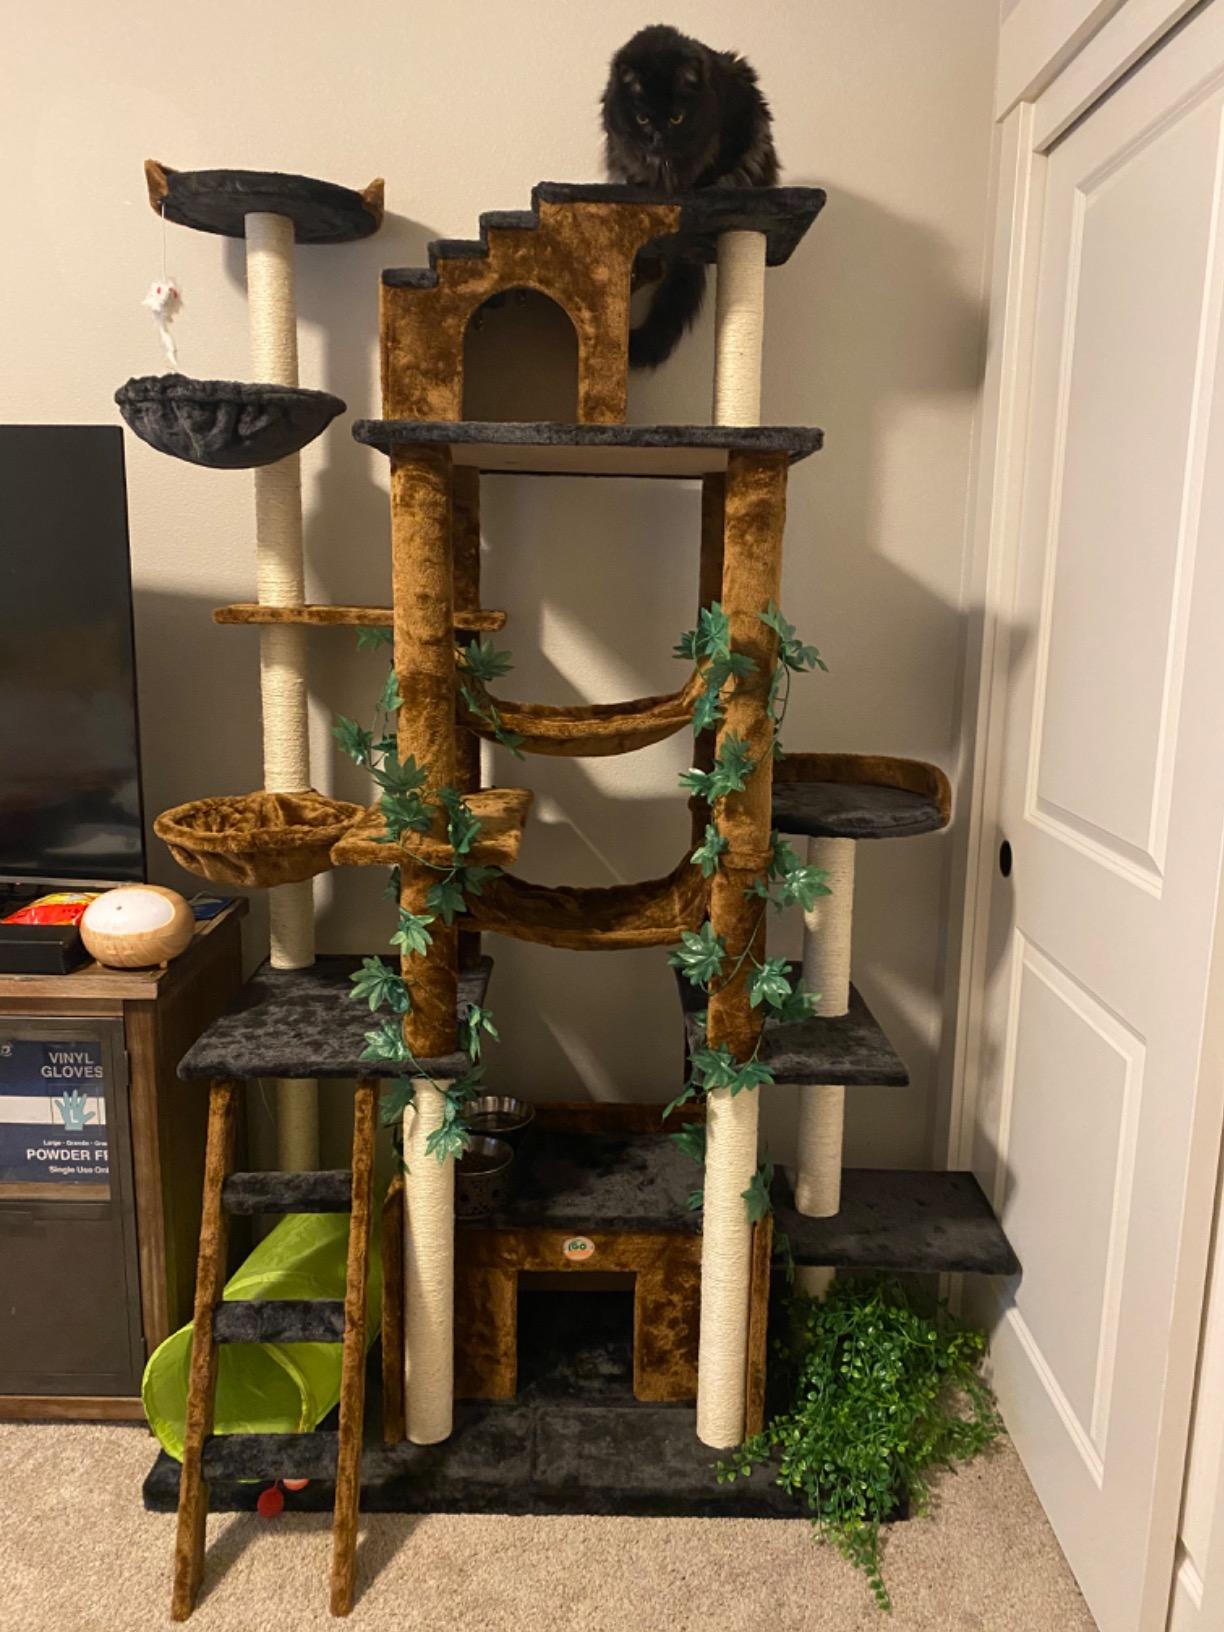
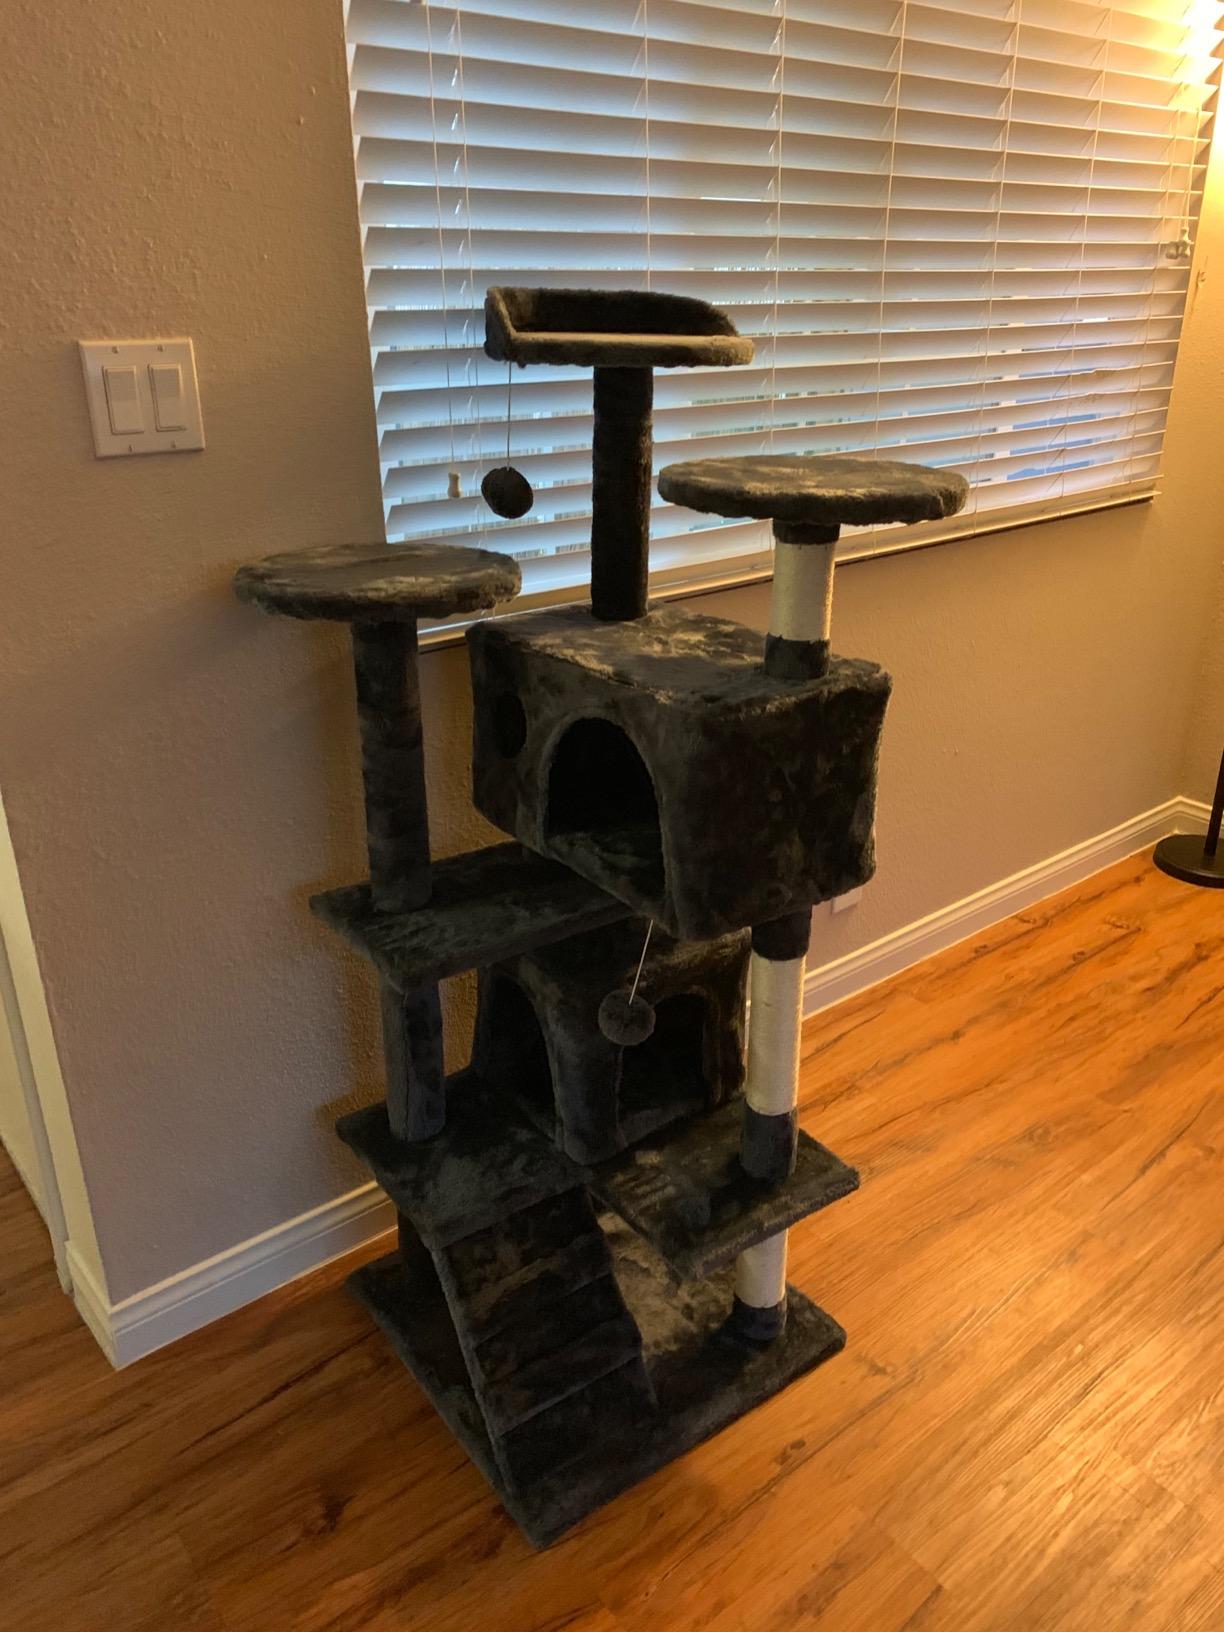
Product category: items_cat tree
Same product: no